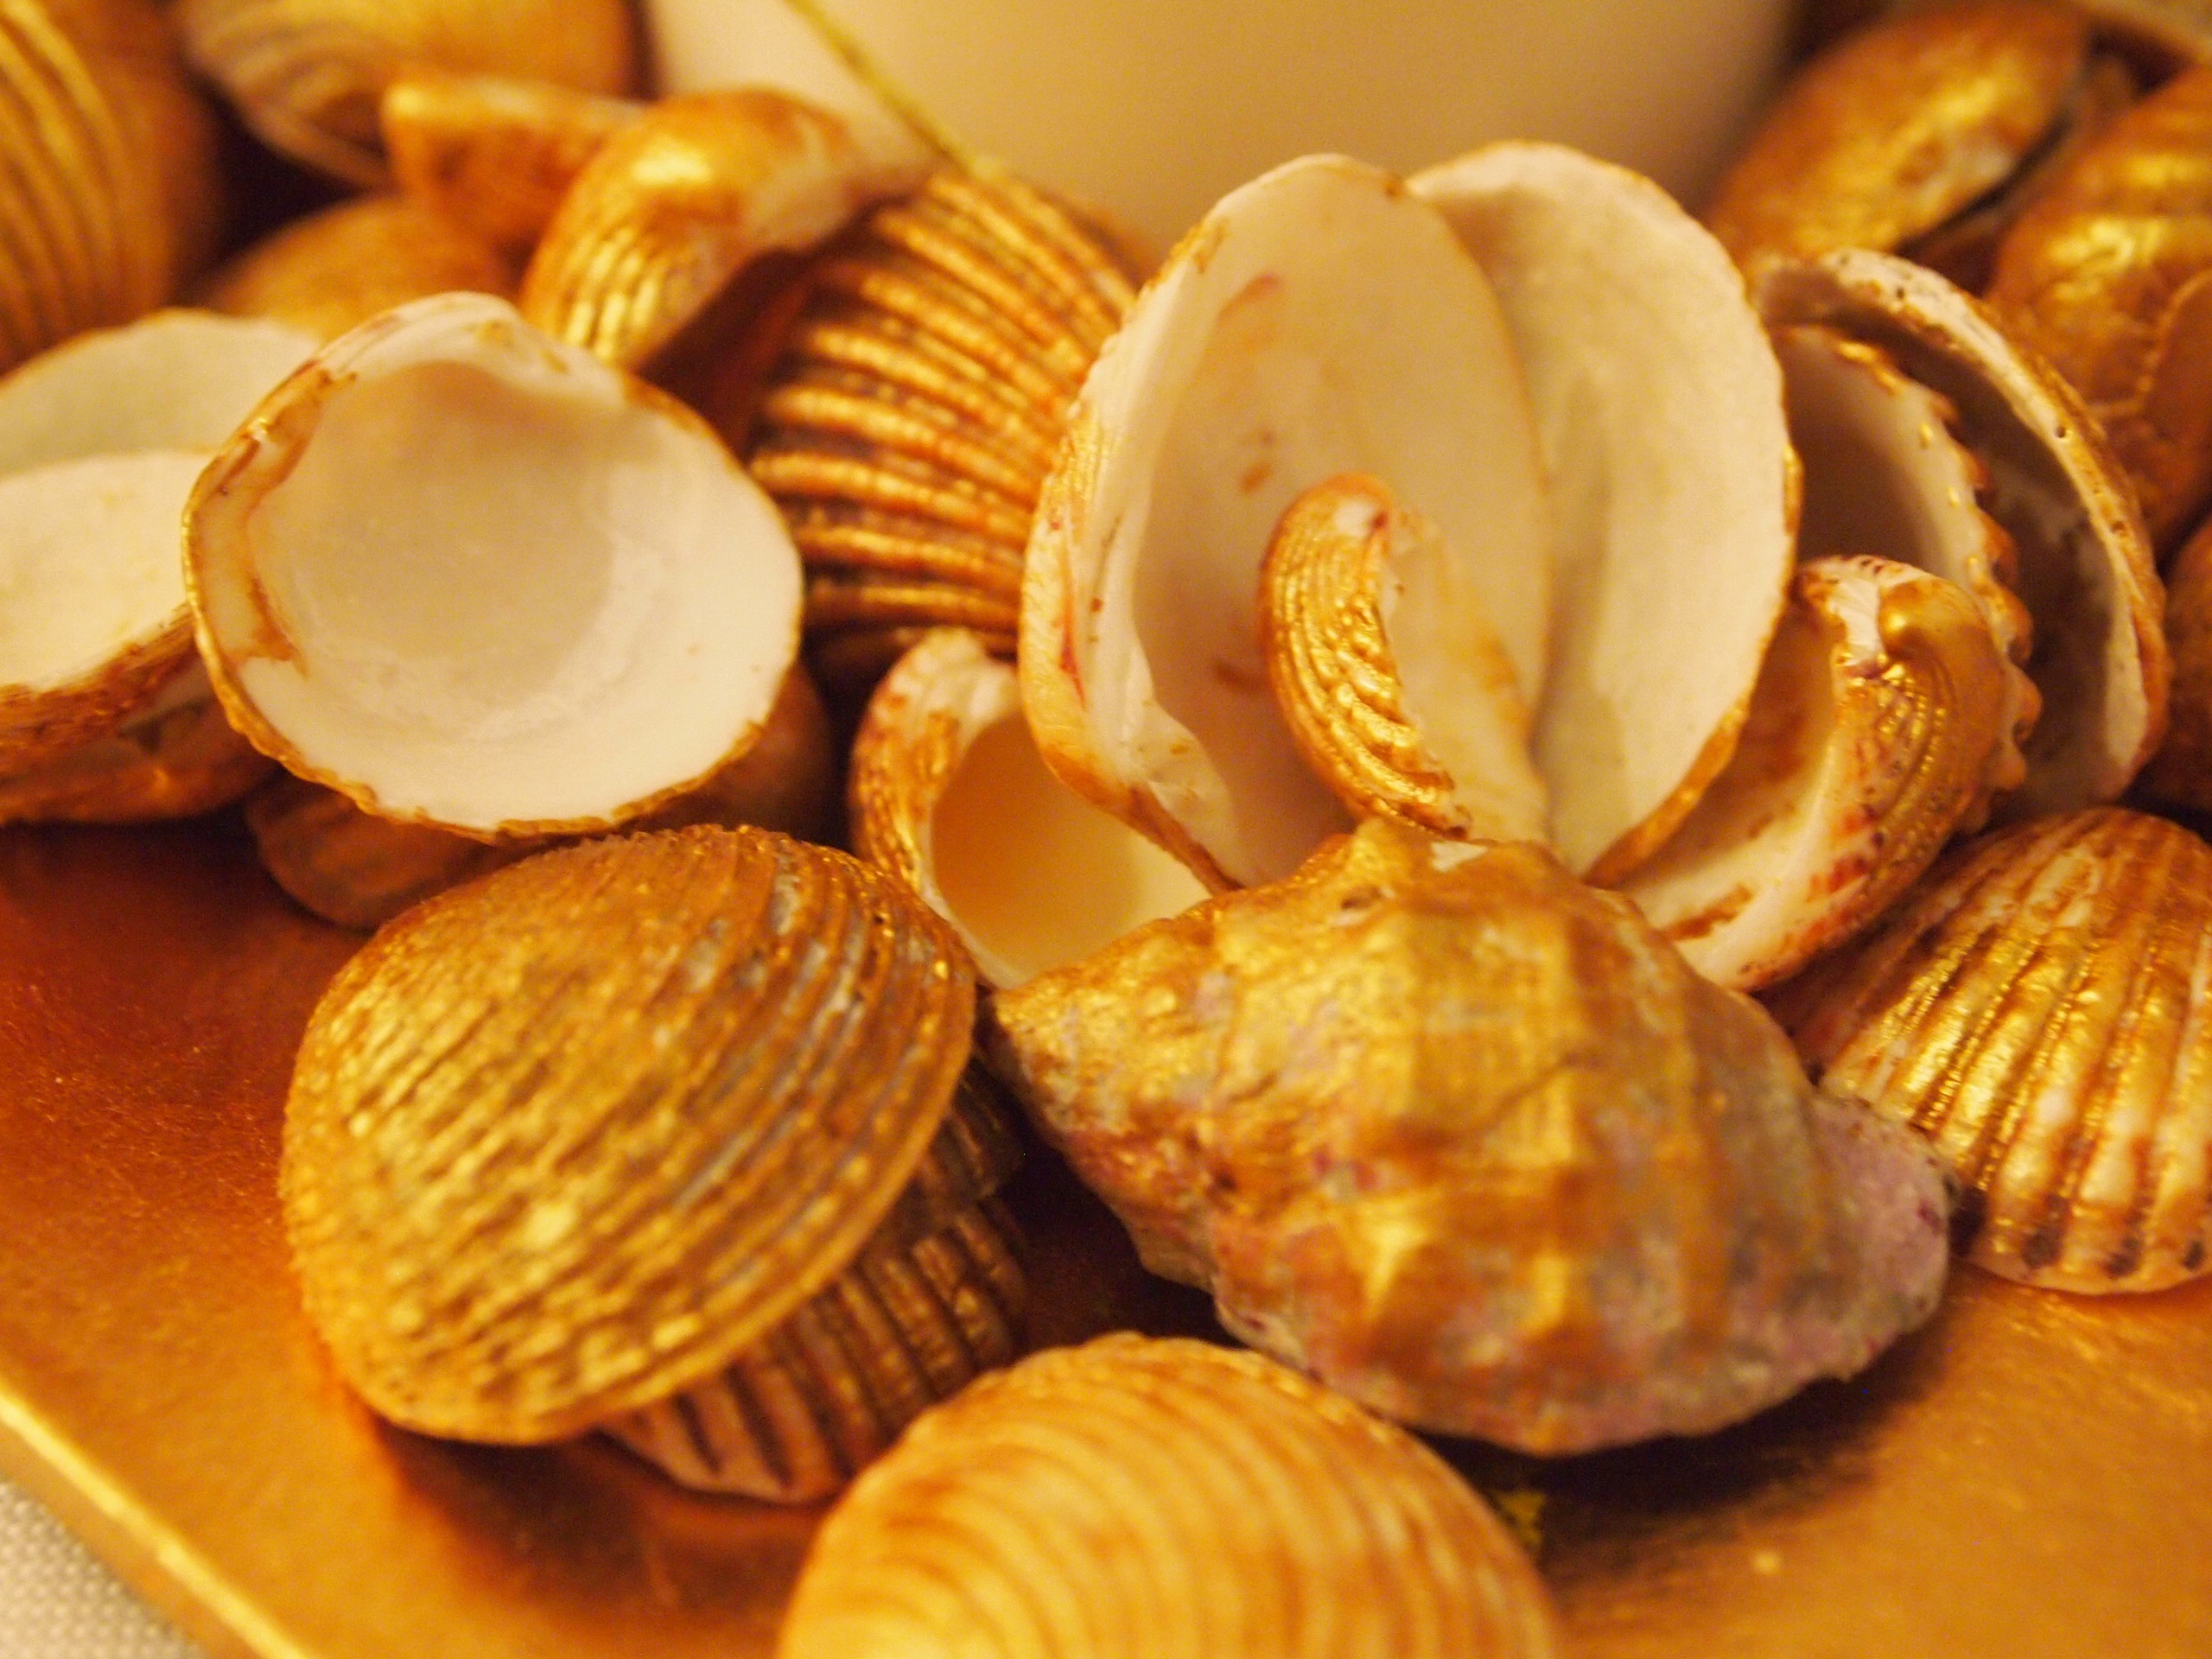
decoration, dish, meal, food, produce, breakfast, dessert, clam, shells, cockle, clams, junk food